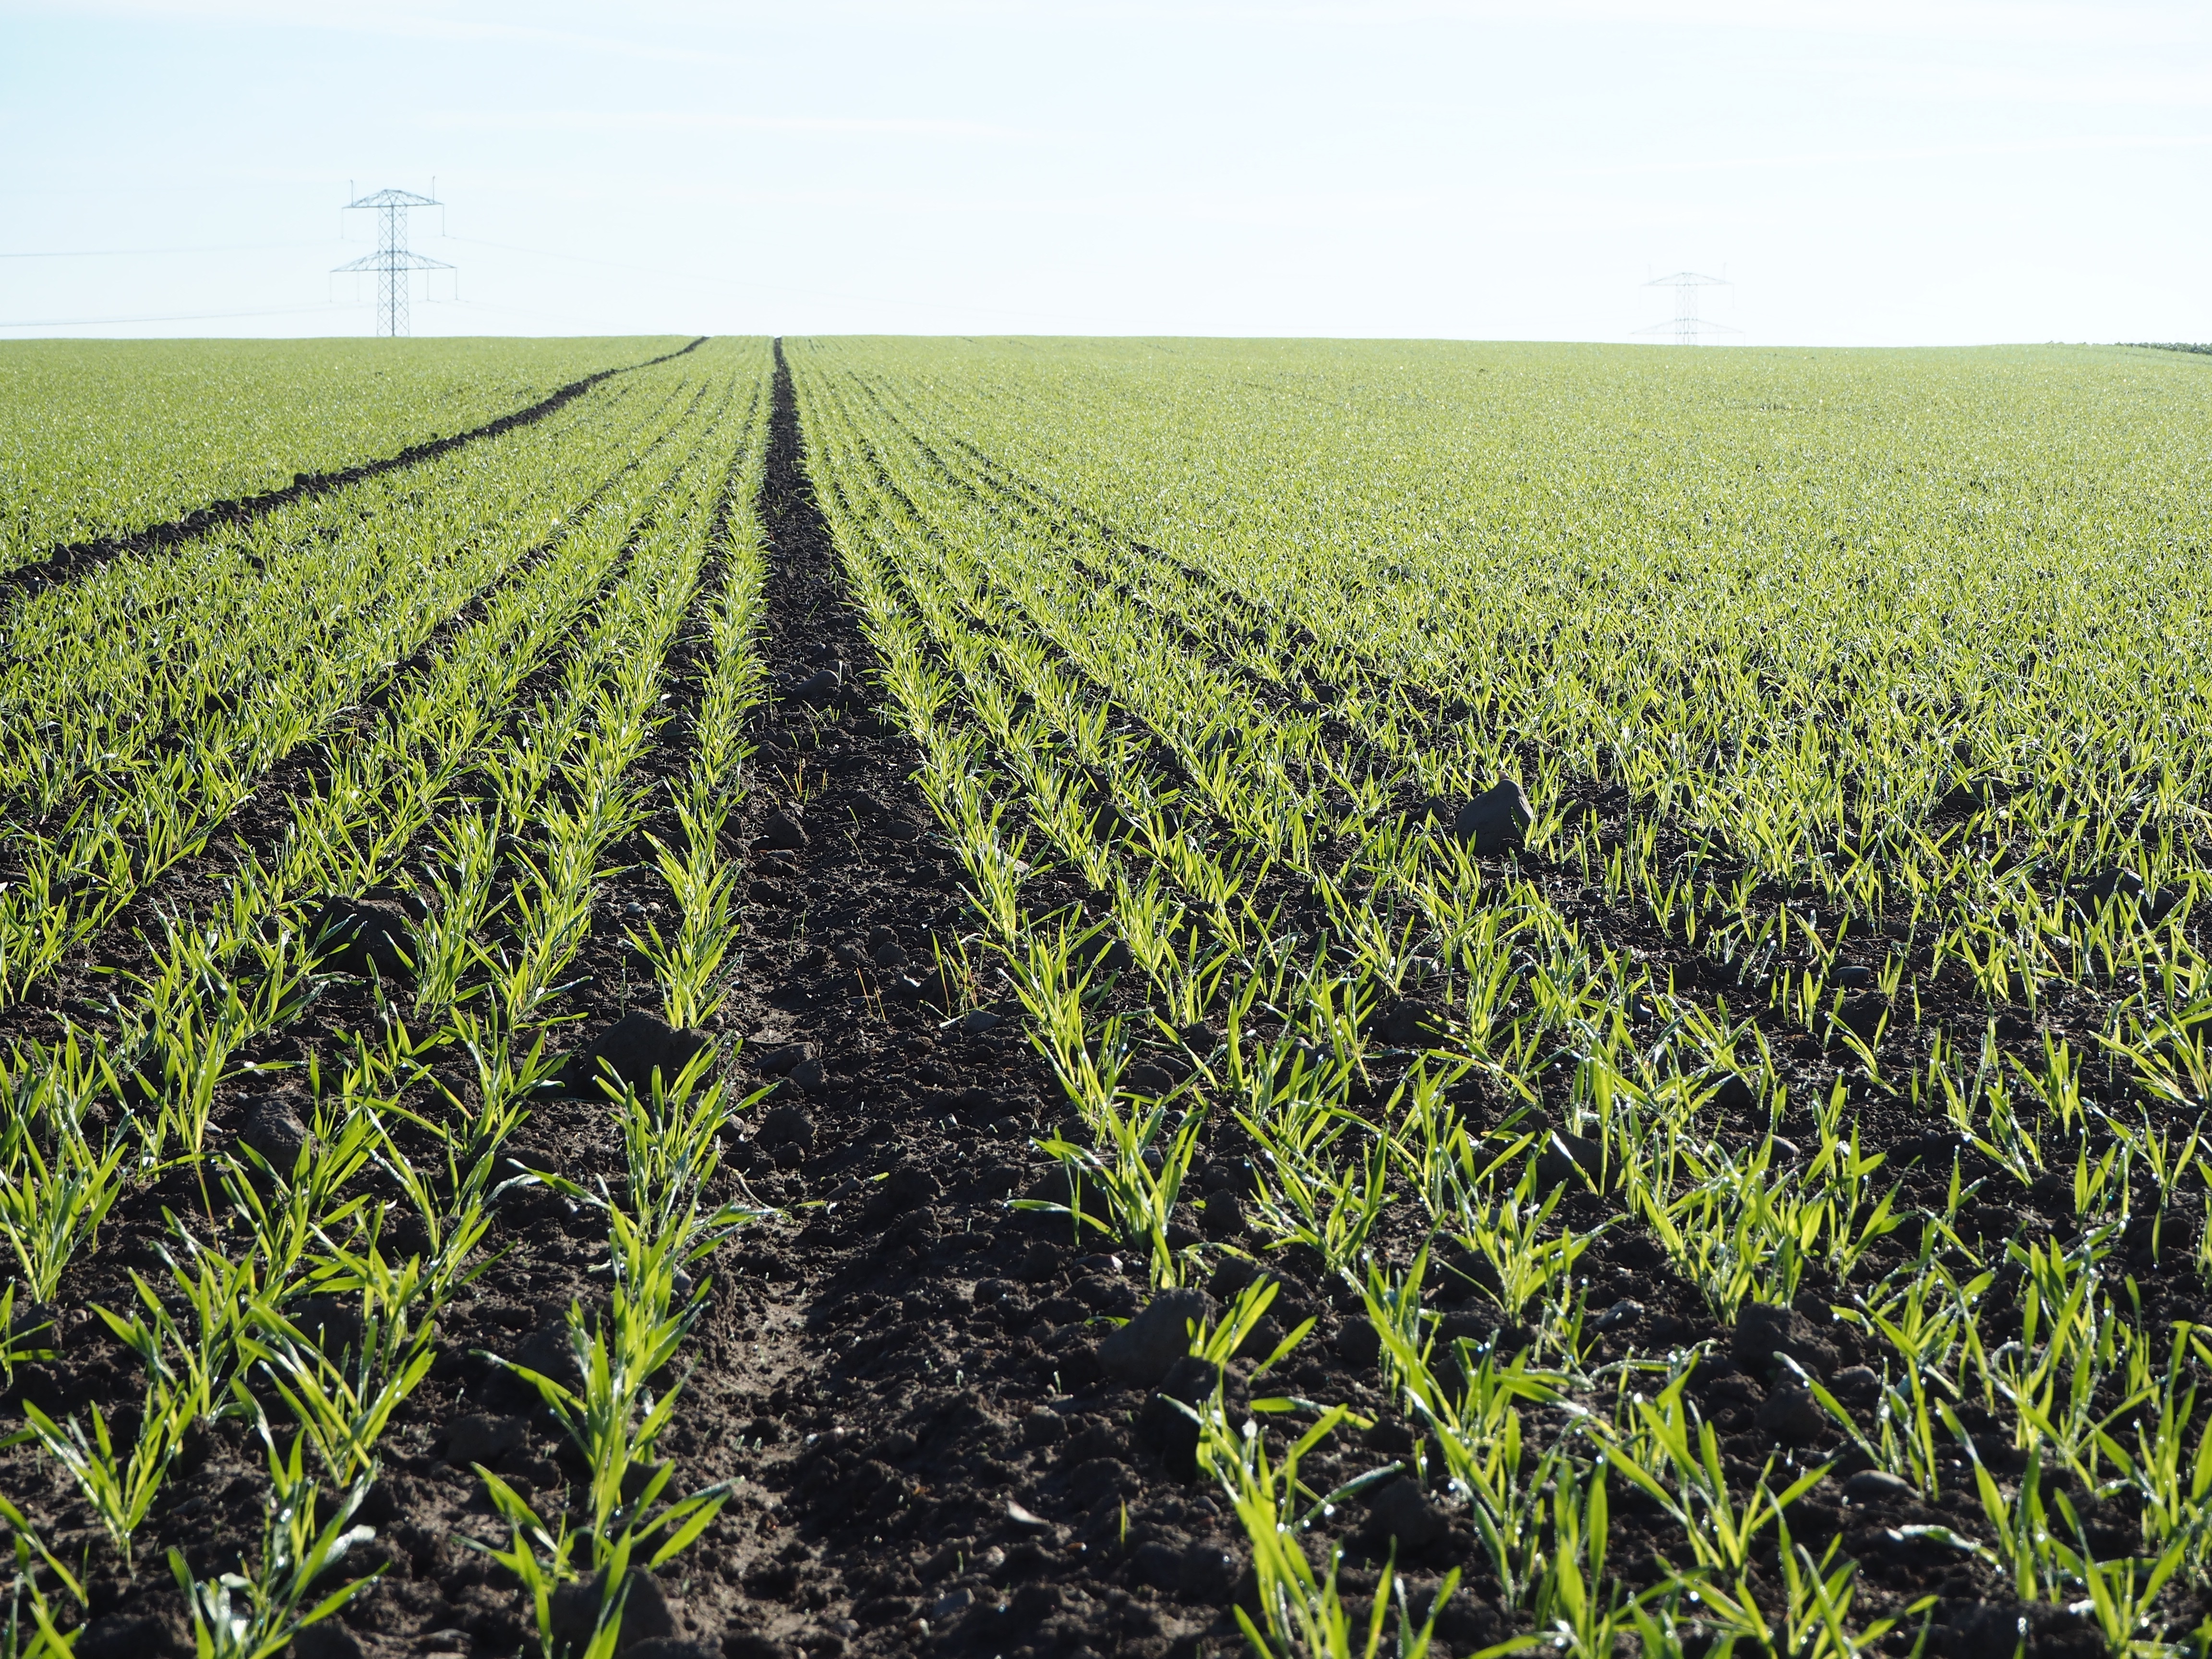
plant, field, farm, wheat, food, produce, crop, soil, agriculture, plantation, mark, brassica, rural area, flowering plant, agronomist, sprayer tracks, grass family, land plant, mustard plant, farmworker